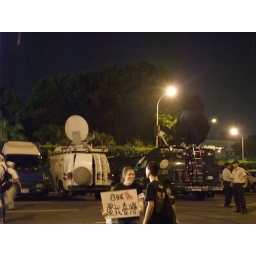
lots of awesome homemade signs (plus the tv station trucks and po-po in the background)